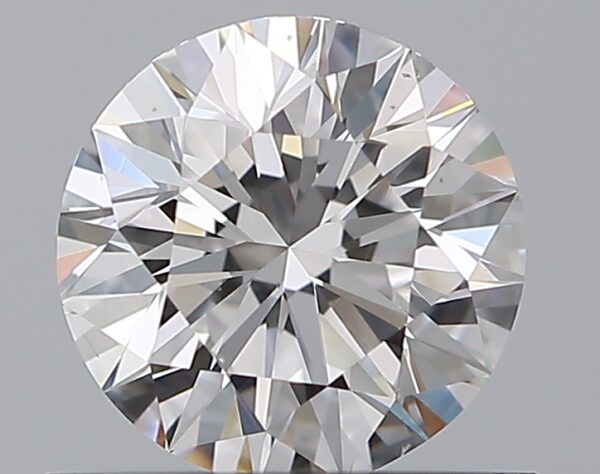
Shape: round
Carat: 0.65
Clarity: VS2
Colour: D
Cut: EX
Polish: EX
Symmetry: EX
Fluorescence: N
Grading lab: GIA
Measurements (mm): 5.53 x 5.57 x 3.48